Vani Rani (film)

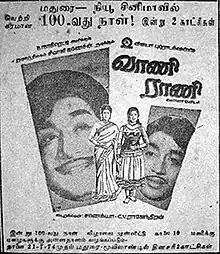
Theatrical release poster

Vani Rani is a 1974 Indian Tamil-language film, directed initially by Tapi Chanakya and finalised by C. V. Rajendran. It was produced by Nagi Reddi and Chakrapani. The film stars Sivaji Ganesan, Vanisri, and R. Muthuraman. It is a remake of the Hindi film "Seeta Aur Geeta". The film was released on 12 April 1974.